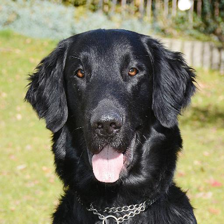
Label: animals